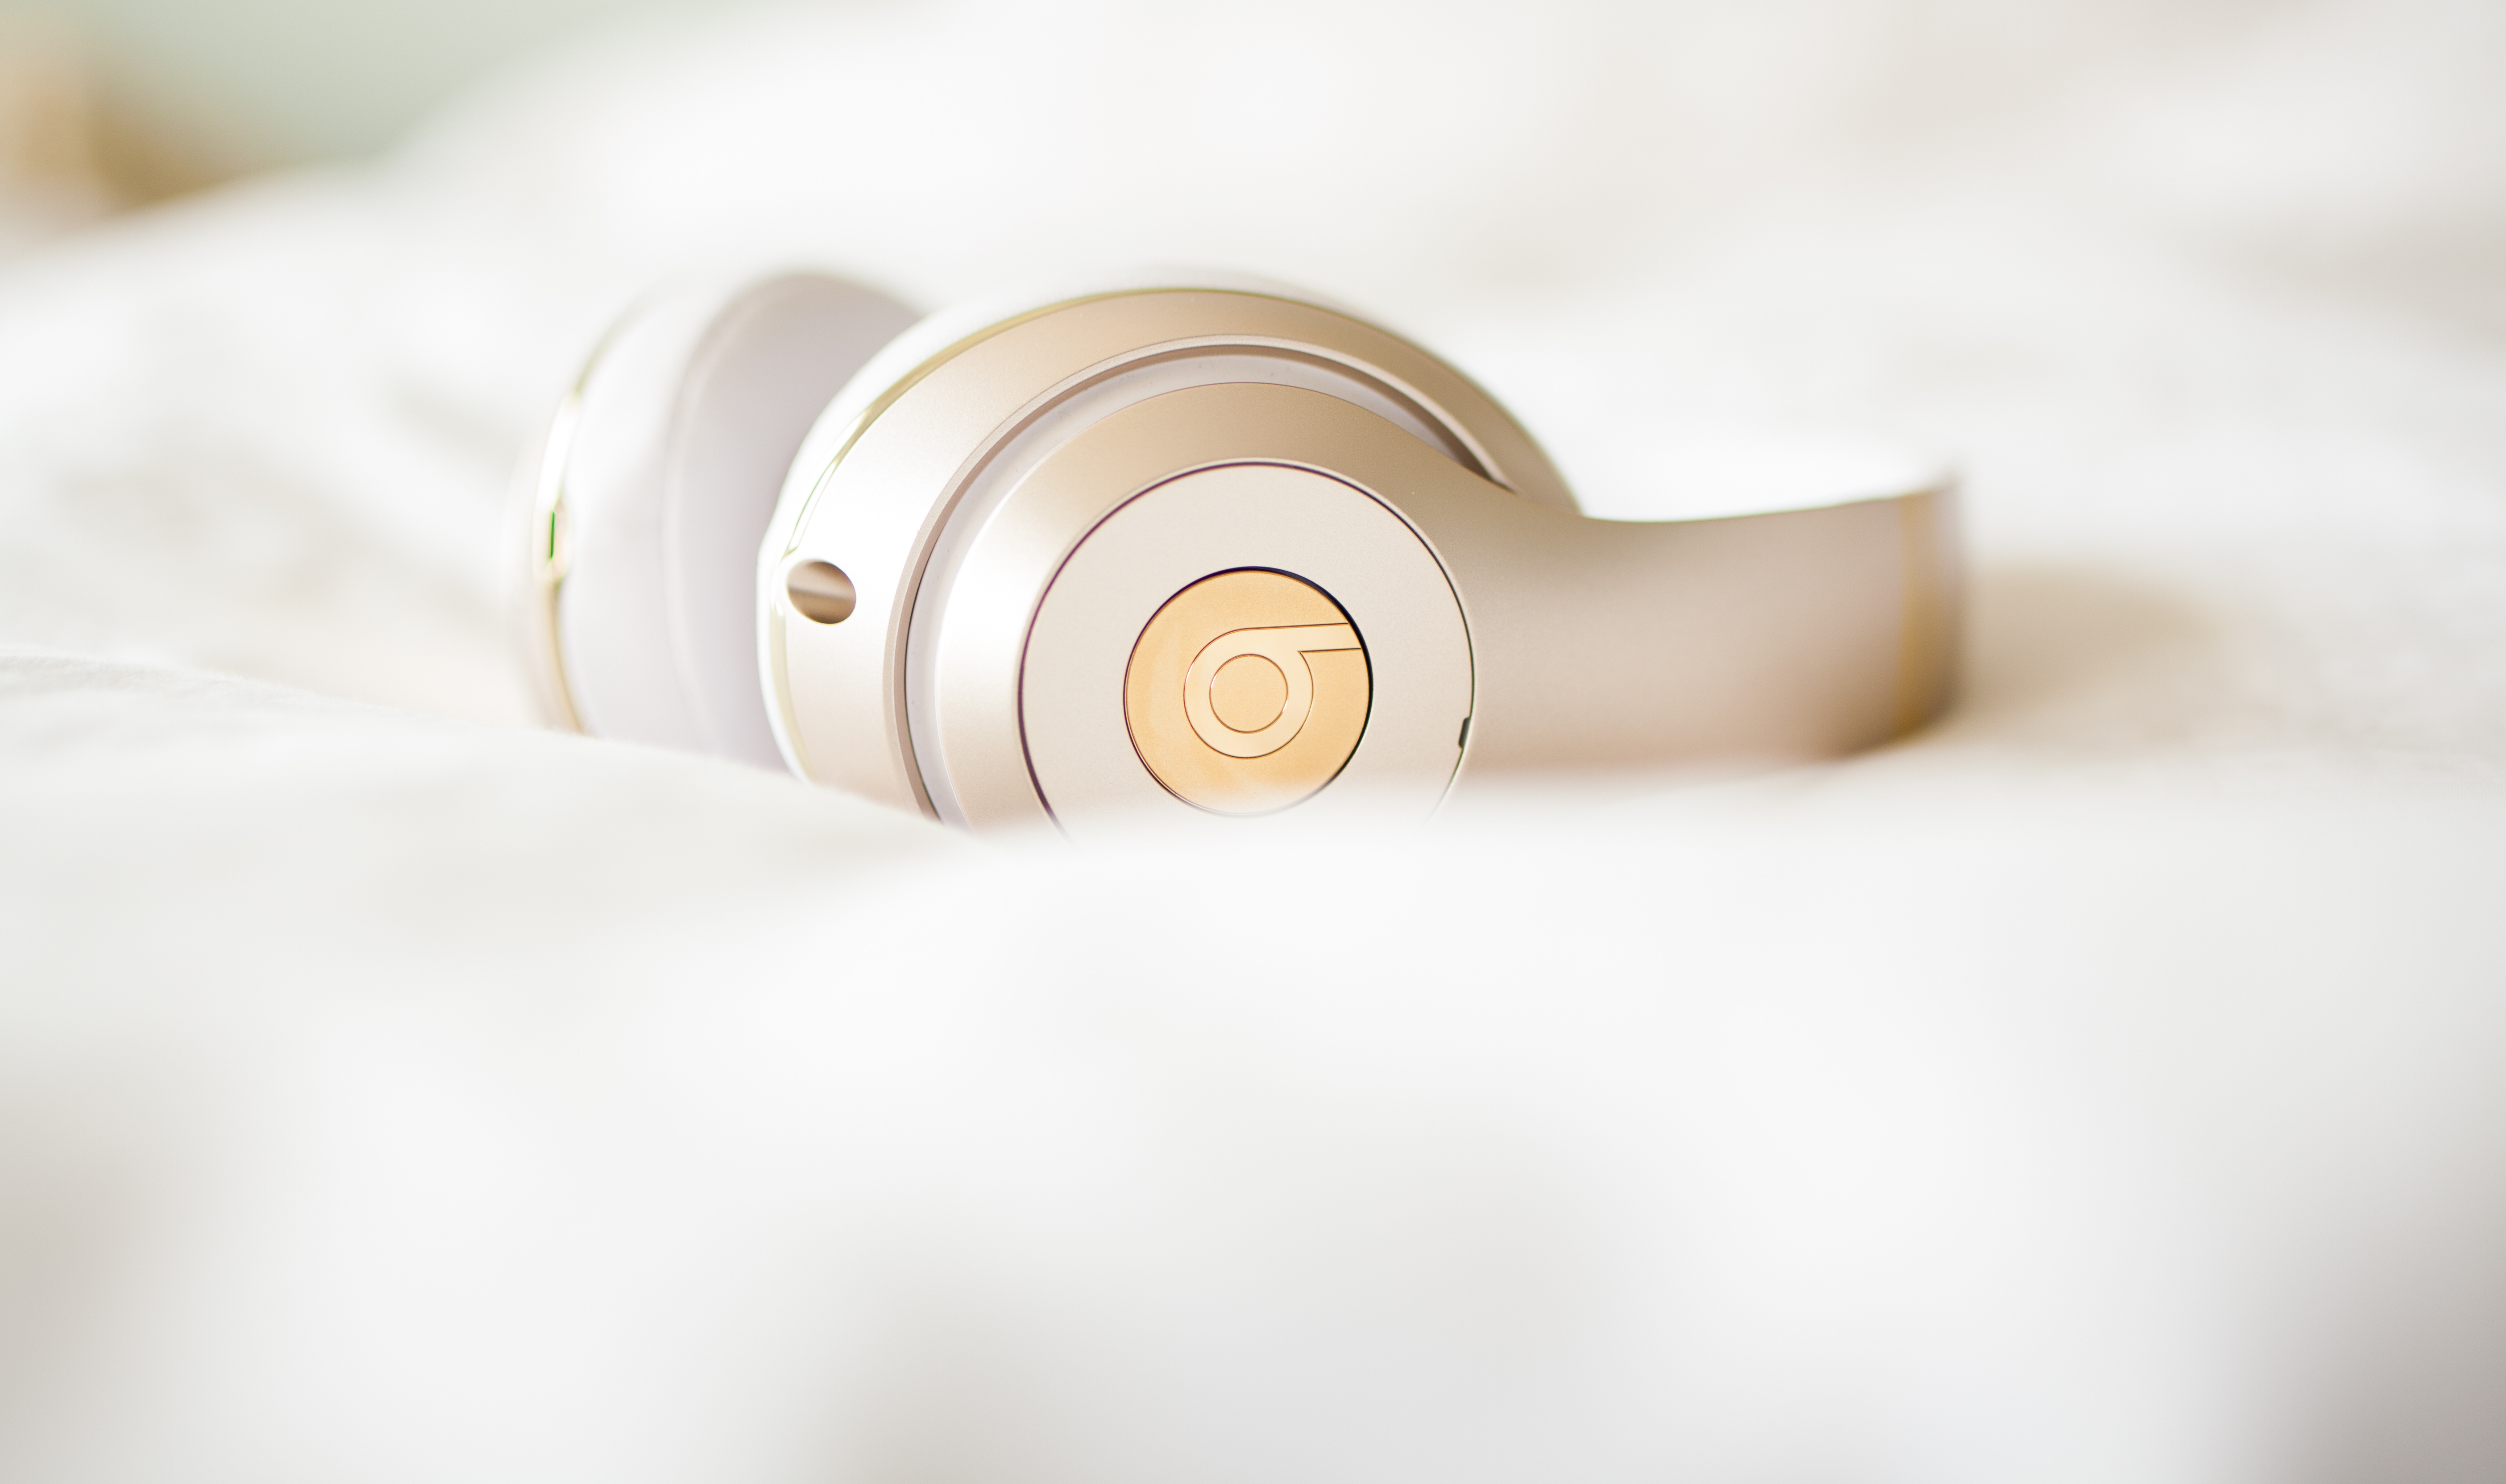
hand, ring, ear, wedding ring, close up, product, jewellery, earrings, fashion accessory, wedding ceremony supply